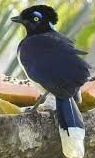
Species: PLUSH CRESTED JAY
Scientific name: CYANOCORAX CHRYSOPS
ImageNet parent category: jay